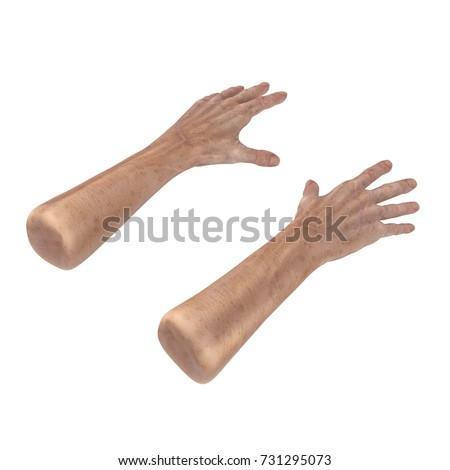
senior hands on a white .